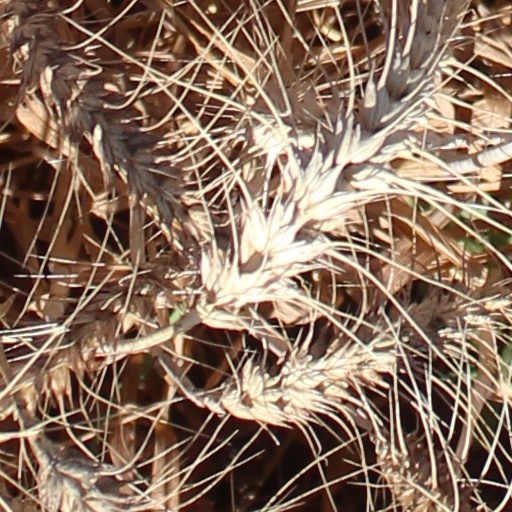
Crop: wheat